Yuya (YouTuber)

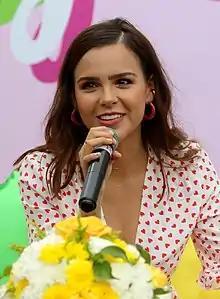
Yuya in 2018

Mariand Castrejón Castañeda (born March 13, 1993), better known as Yuya, is a Mexican beauty vlogger and YouTuber.